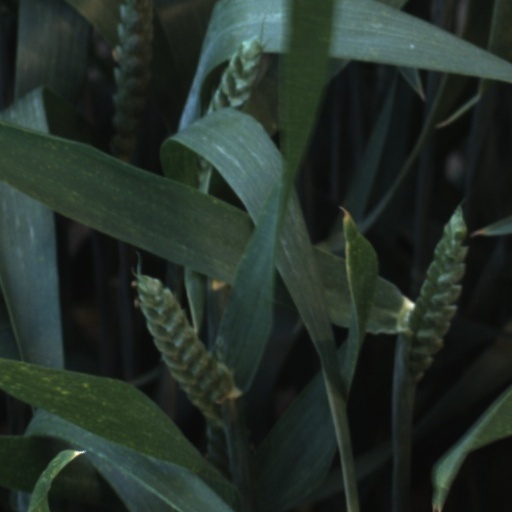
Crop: wheat